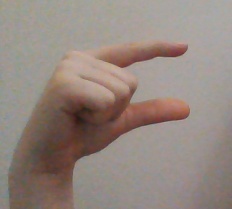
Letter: dal